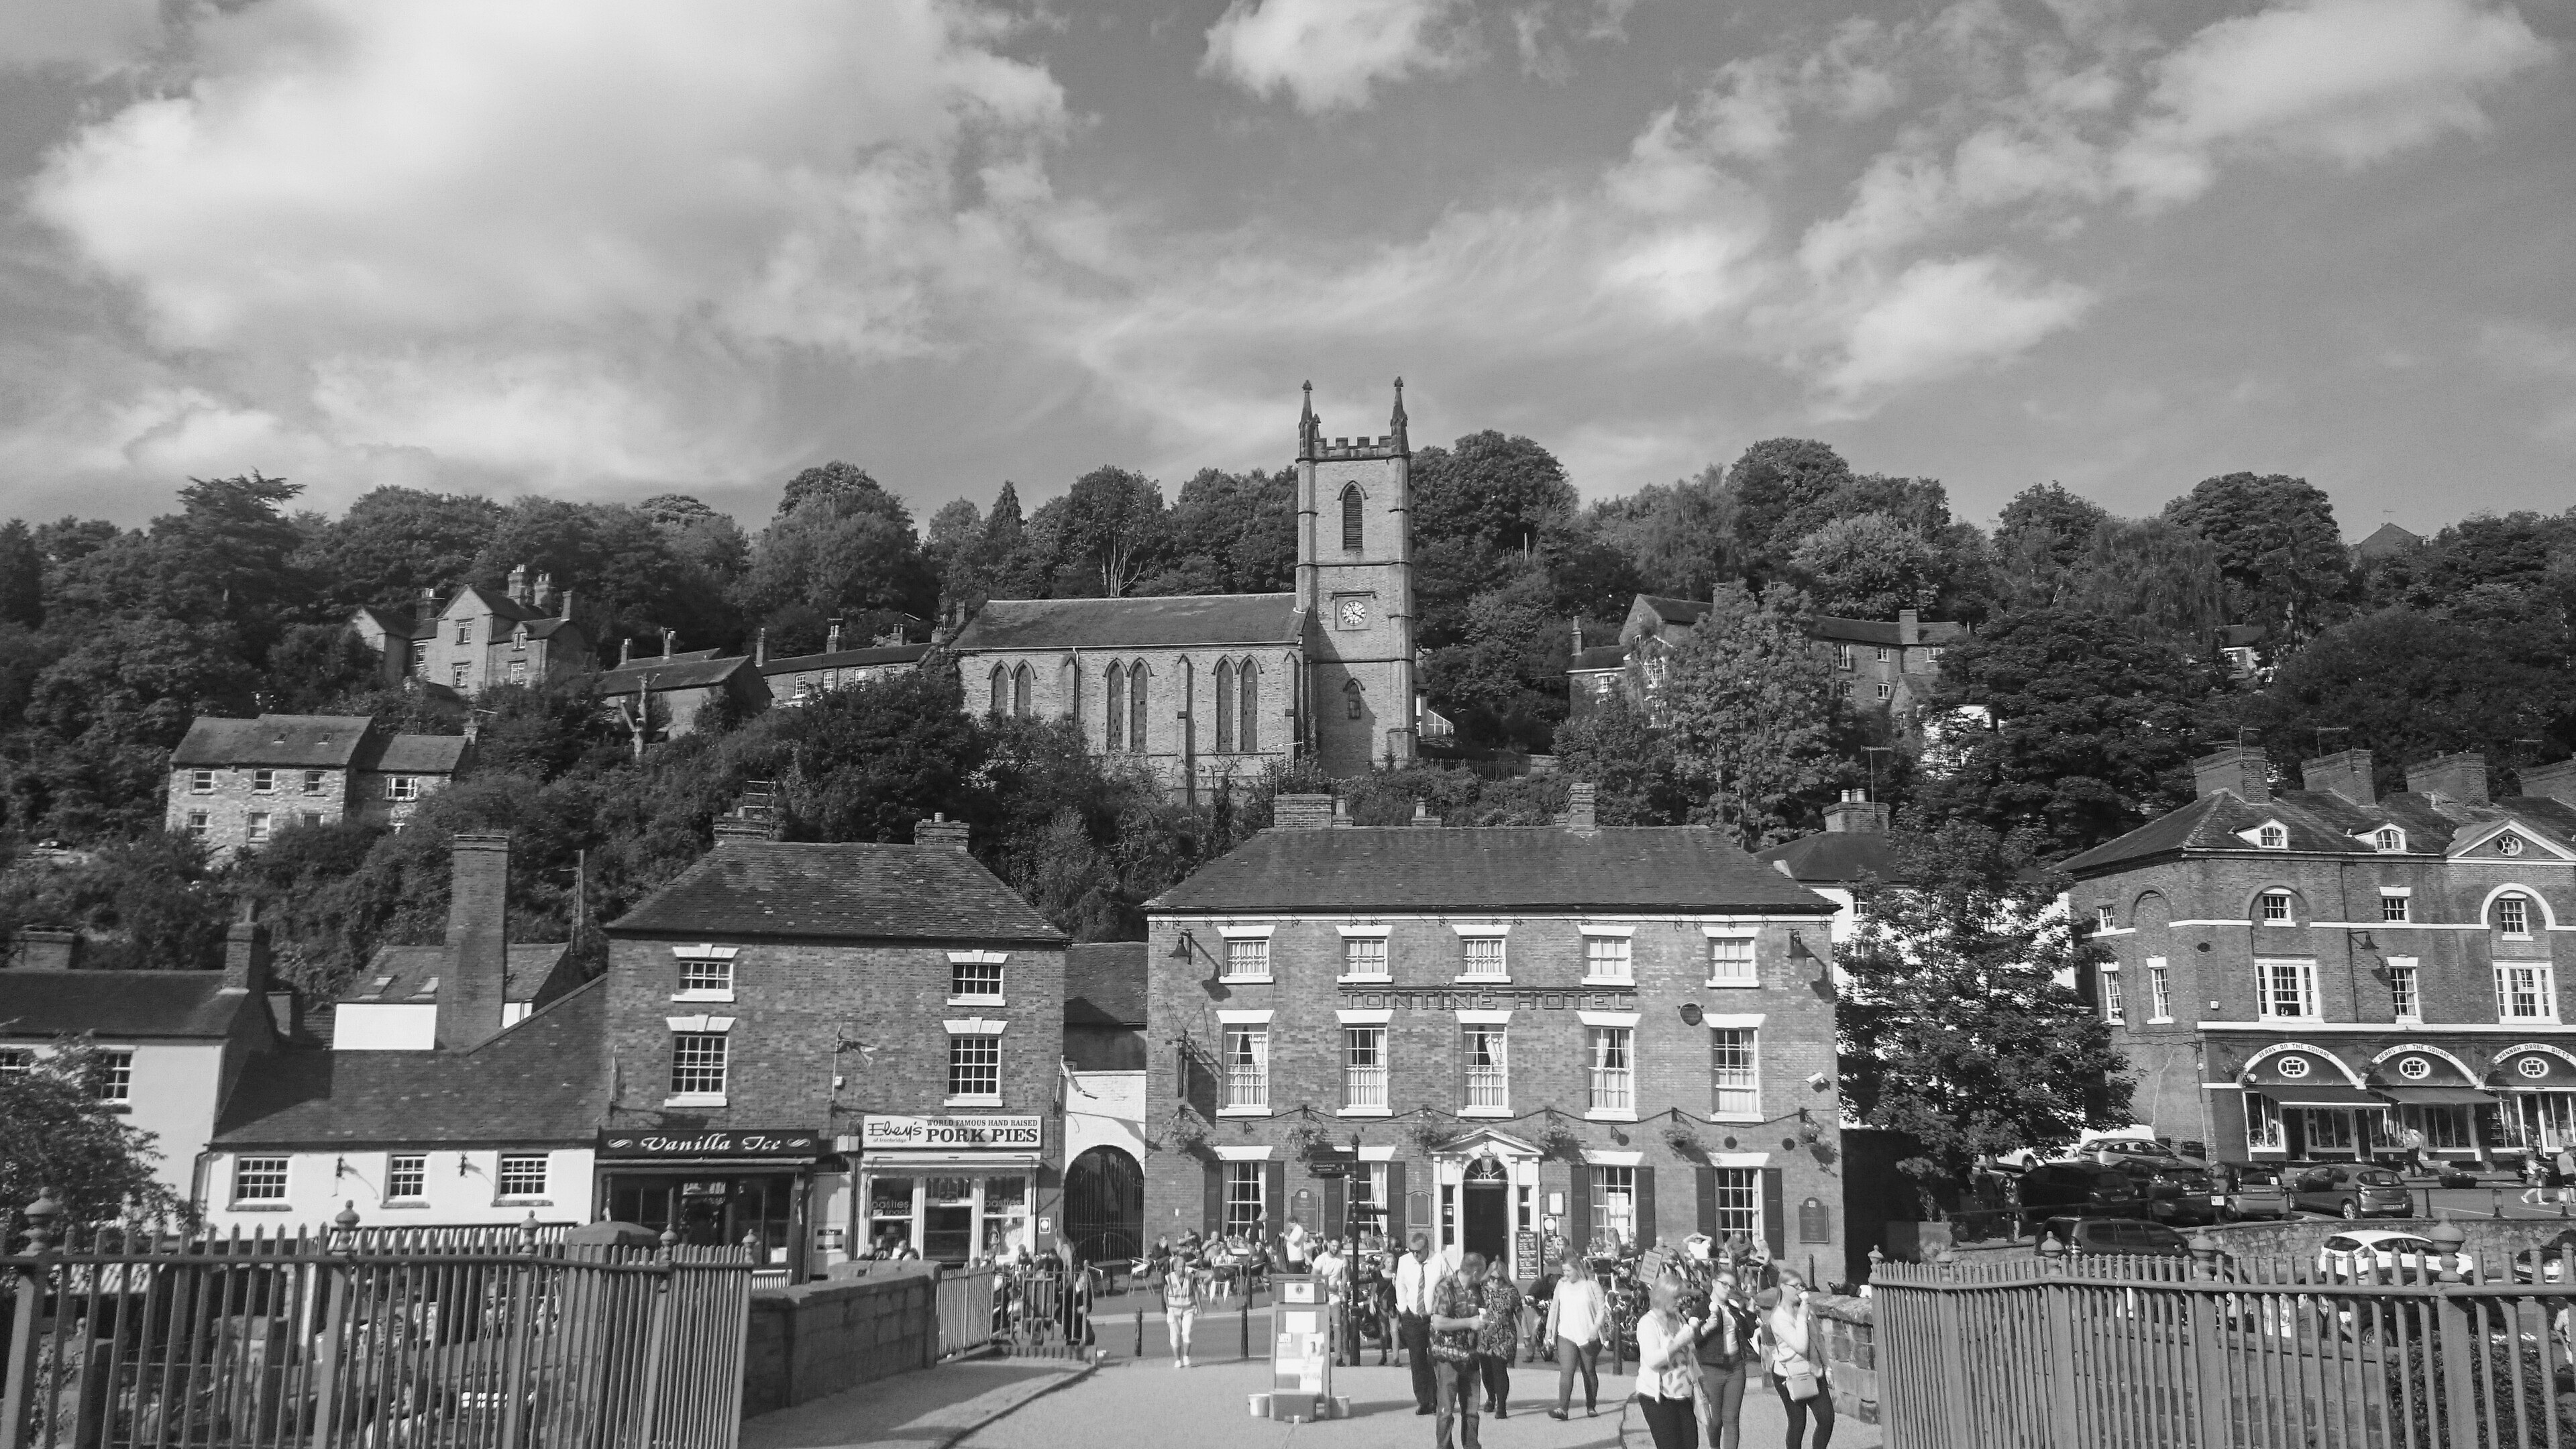
black and white, road, street, photography, house, town, city, cityscape, summer, suburb, landmark, monochrome, history, town square, neighbourhood, man made, iron bridge, urban area, monochrome photography, ancient history, residential area, human settlement